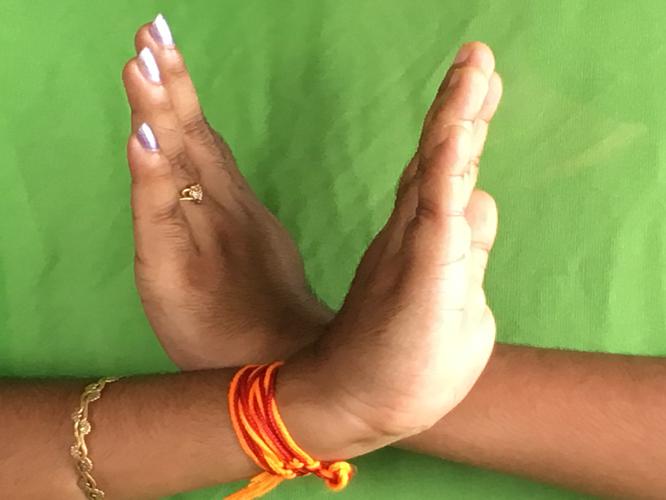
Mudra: Swastikam
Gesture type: double_hand